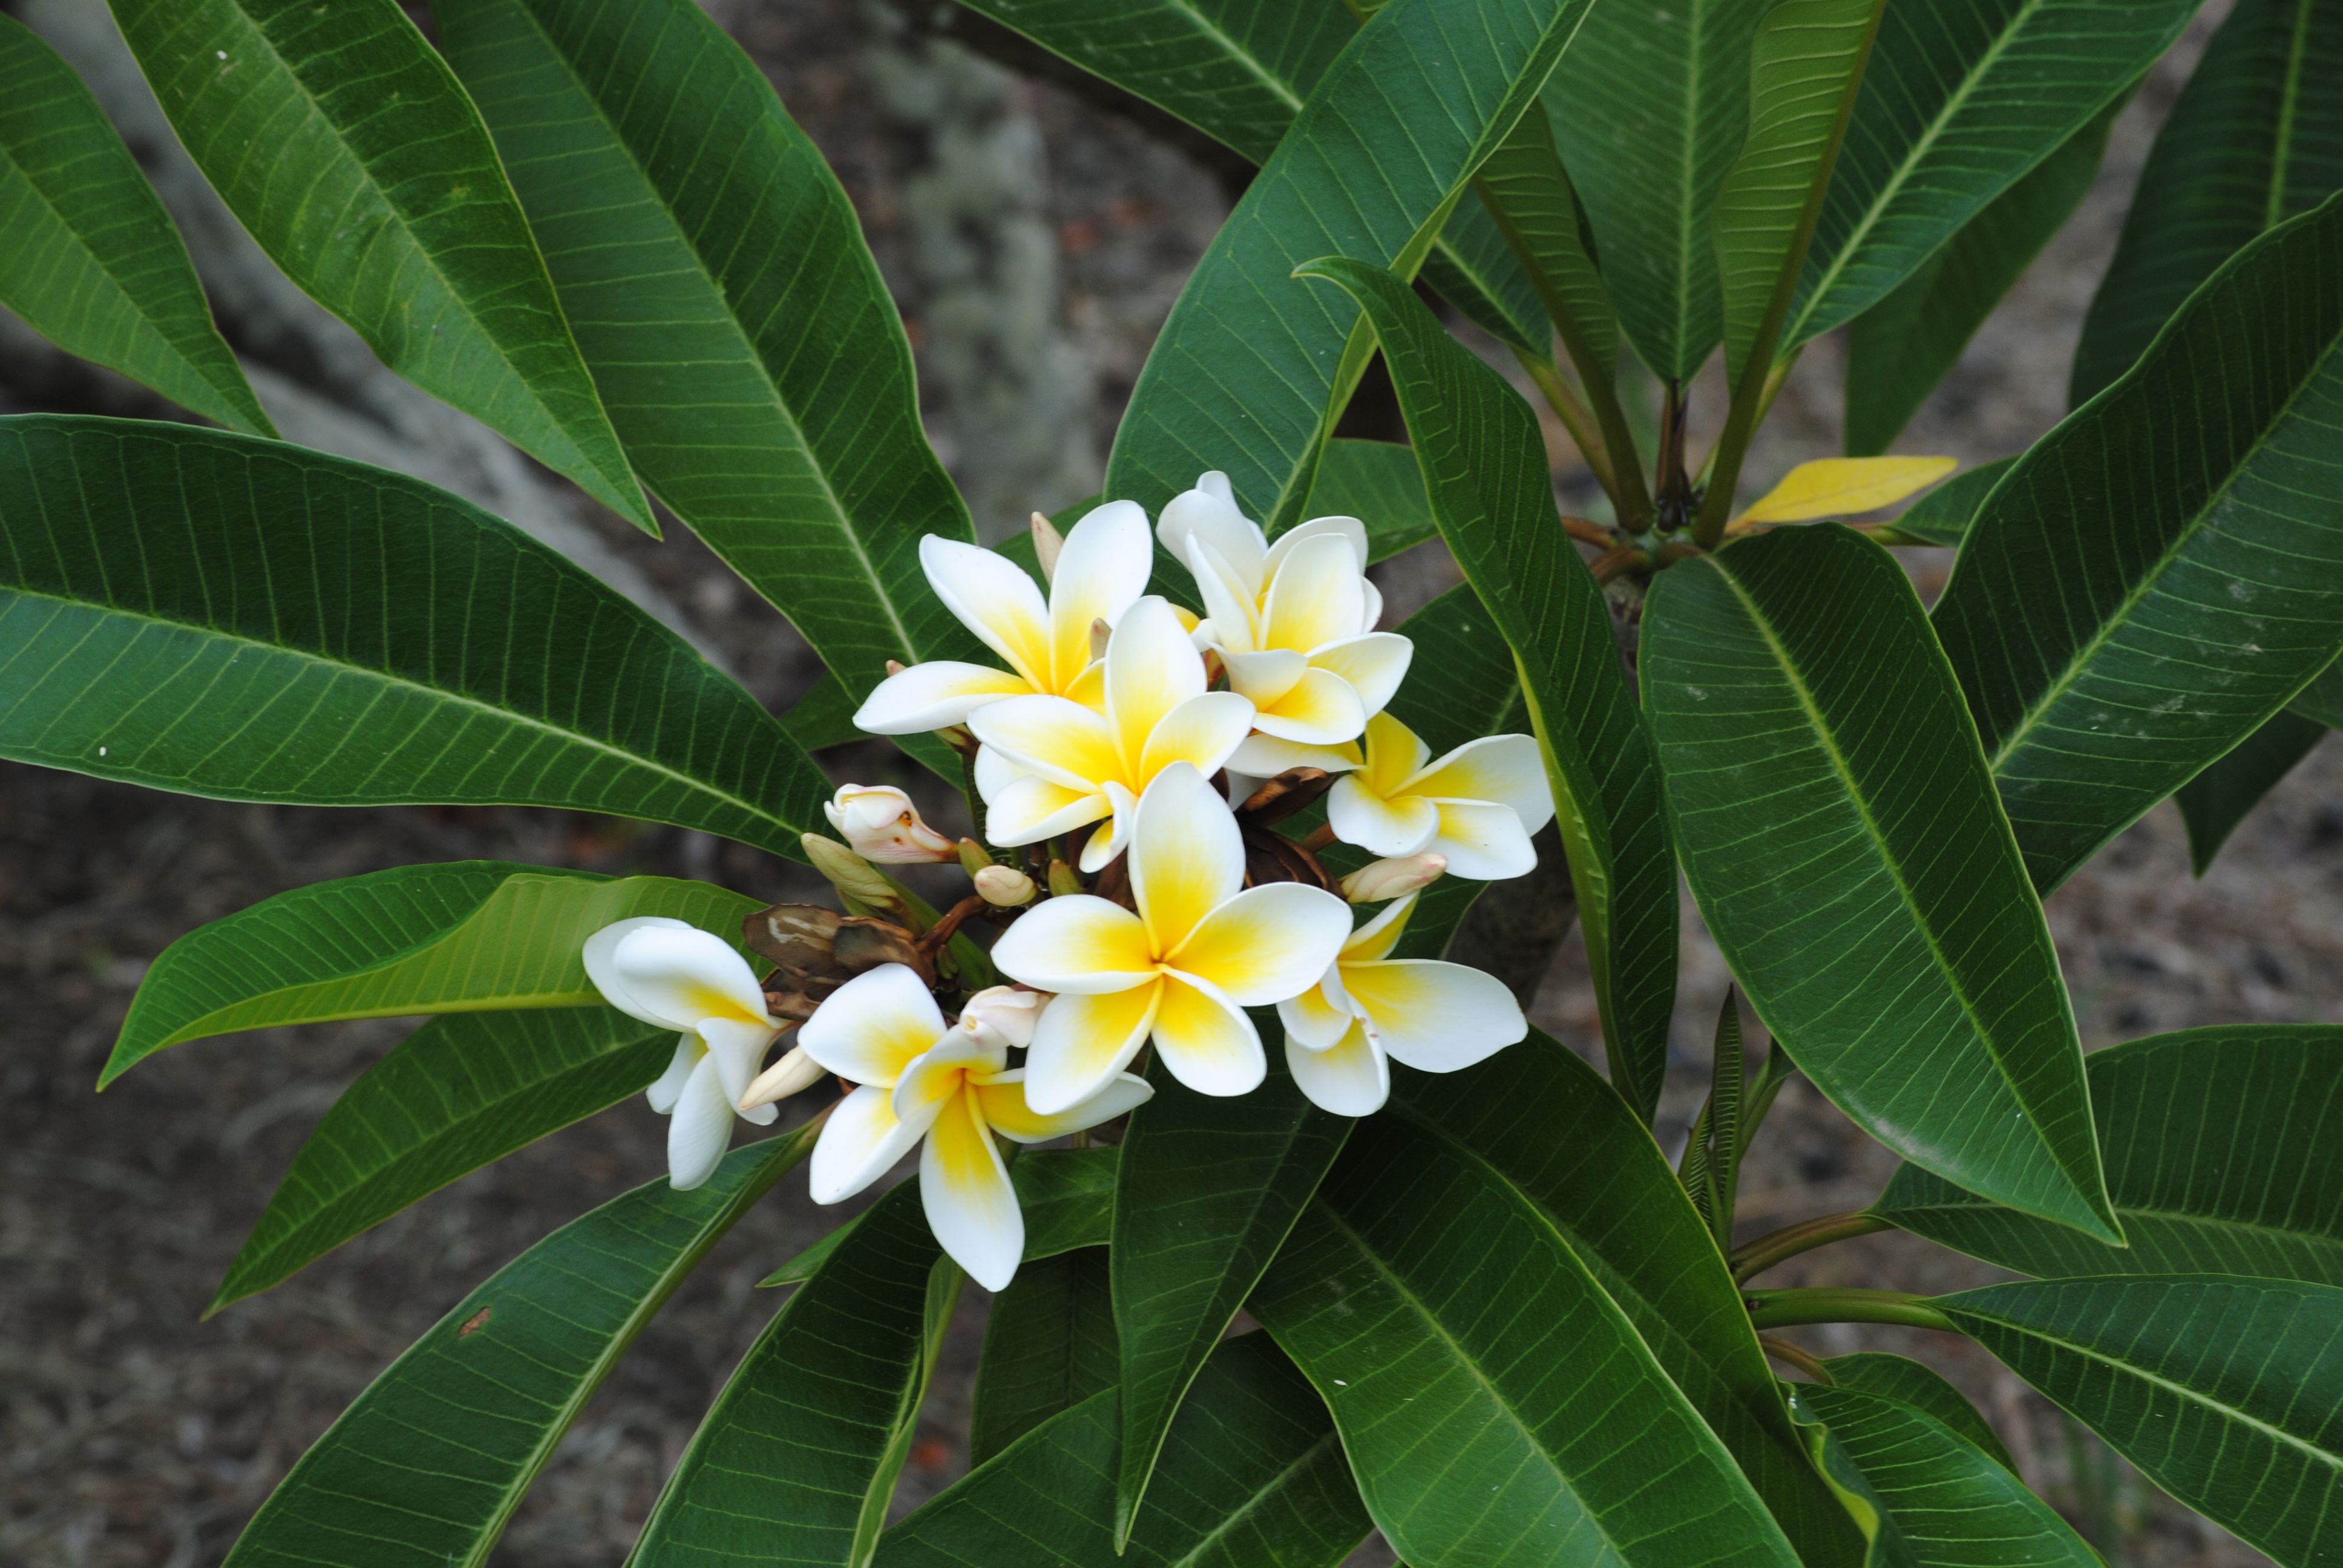
tree, blossom, plant, leaf, flower, floral, jungle, produce, tropical, evergreen, botany, blooming, flora, petals, shrub, rainforest, growing, exotic, plumeria, flowering plant, loquat, woody plant, land plant, rubra